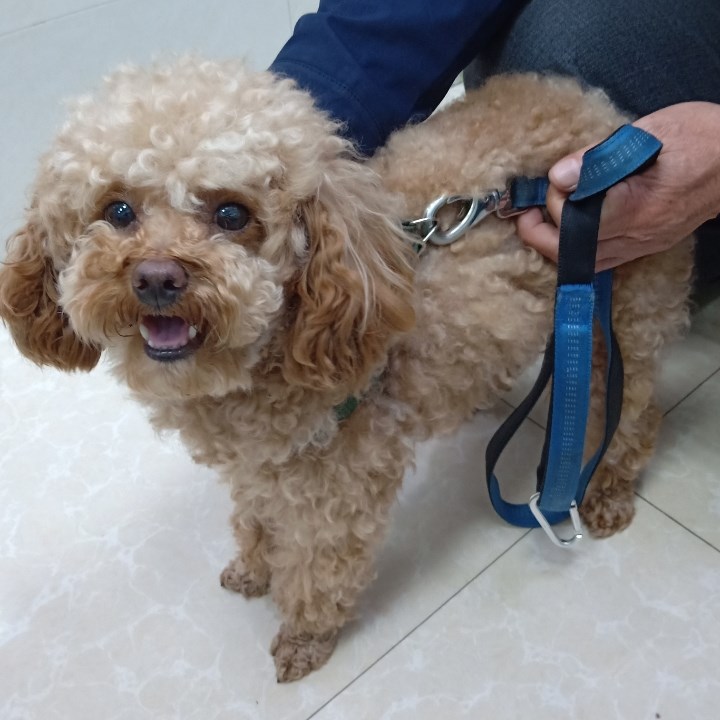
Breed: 7449-n000128-teddy